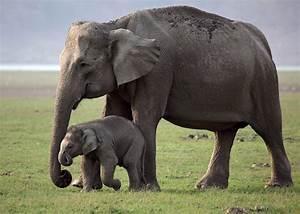
elephant